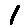
Label: 1